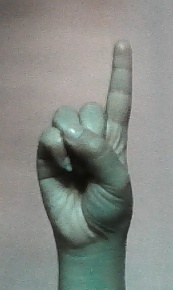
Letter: bb